François Guiguet

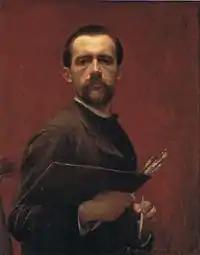
Self-portrait (1886)

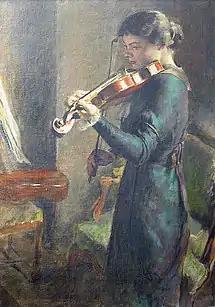
The Violinist (1914)

He was born in Corbelin. His father was a joiner and he was the fifth of twelve children. Although he drew from an early age, it was intended that he would follow his father's trade. In 1876, however, the family doctor saw some his work and was impressed. He advised them to seek out the opinion of François-Auguste Ravier, a painter and former colleague of Camille Corot, who lived in the nearby village of Morestel. Ravier was also impressed and spent three years teaching Guiguet some of the basics of art to prepare him for entry into the École nationale des beaux-arts de Lyon.